Rota Latte Stone Quarry

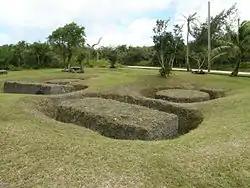
Rota Island latte quarry site. Also called As Nieves Latte Stone Quarry

Rota Latte Stone Quarry, also known as the As Nieves quarry, is located near the Chamorro village of Sinapalo, on the island of Rota in the Marianas Archipelago. The prehistoric megaliths found there are believed to have been used as foundation pillars for houses, with some of them weighing up to 35 tons. Their exact age, origin, methods of quarrying and means of transportation have not been determined.